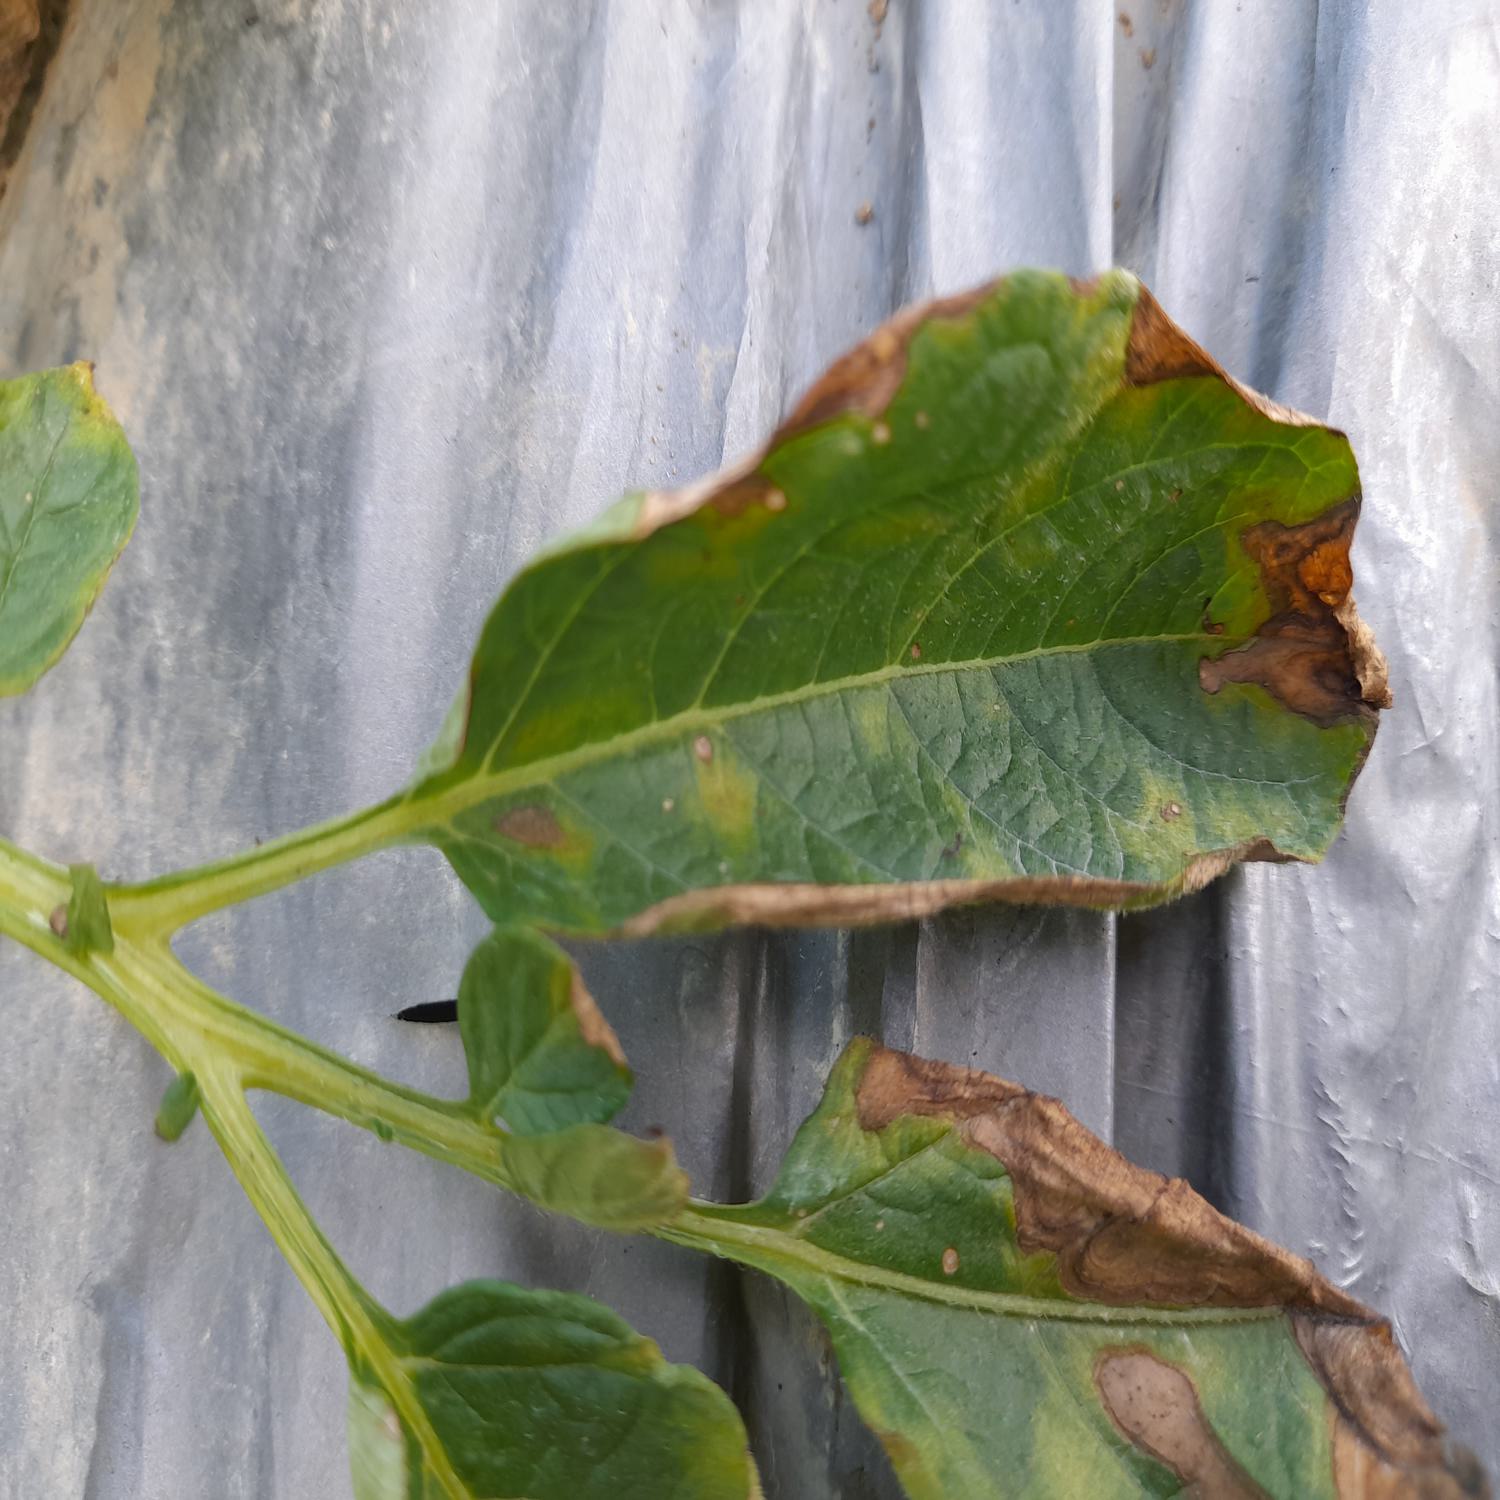
Label: Fungi